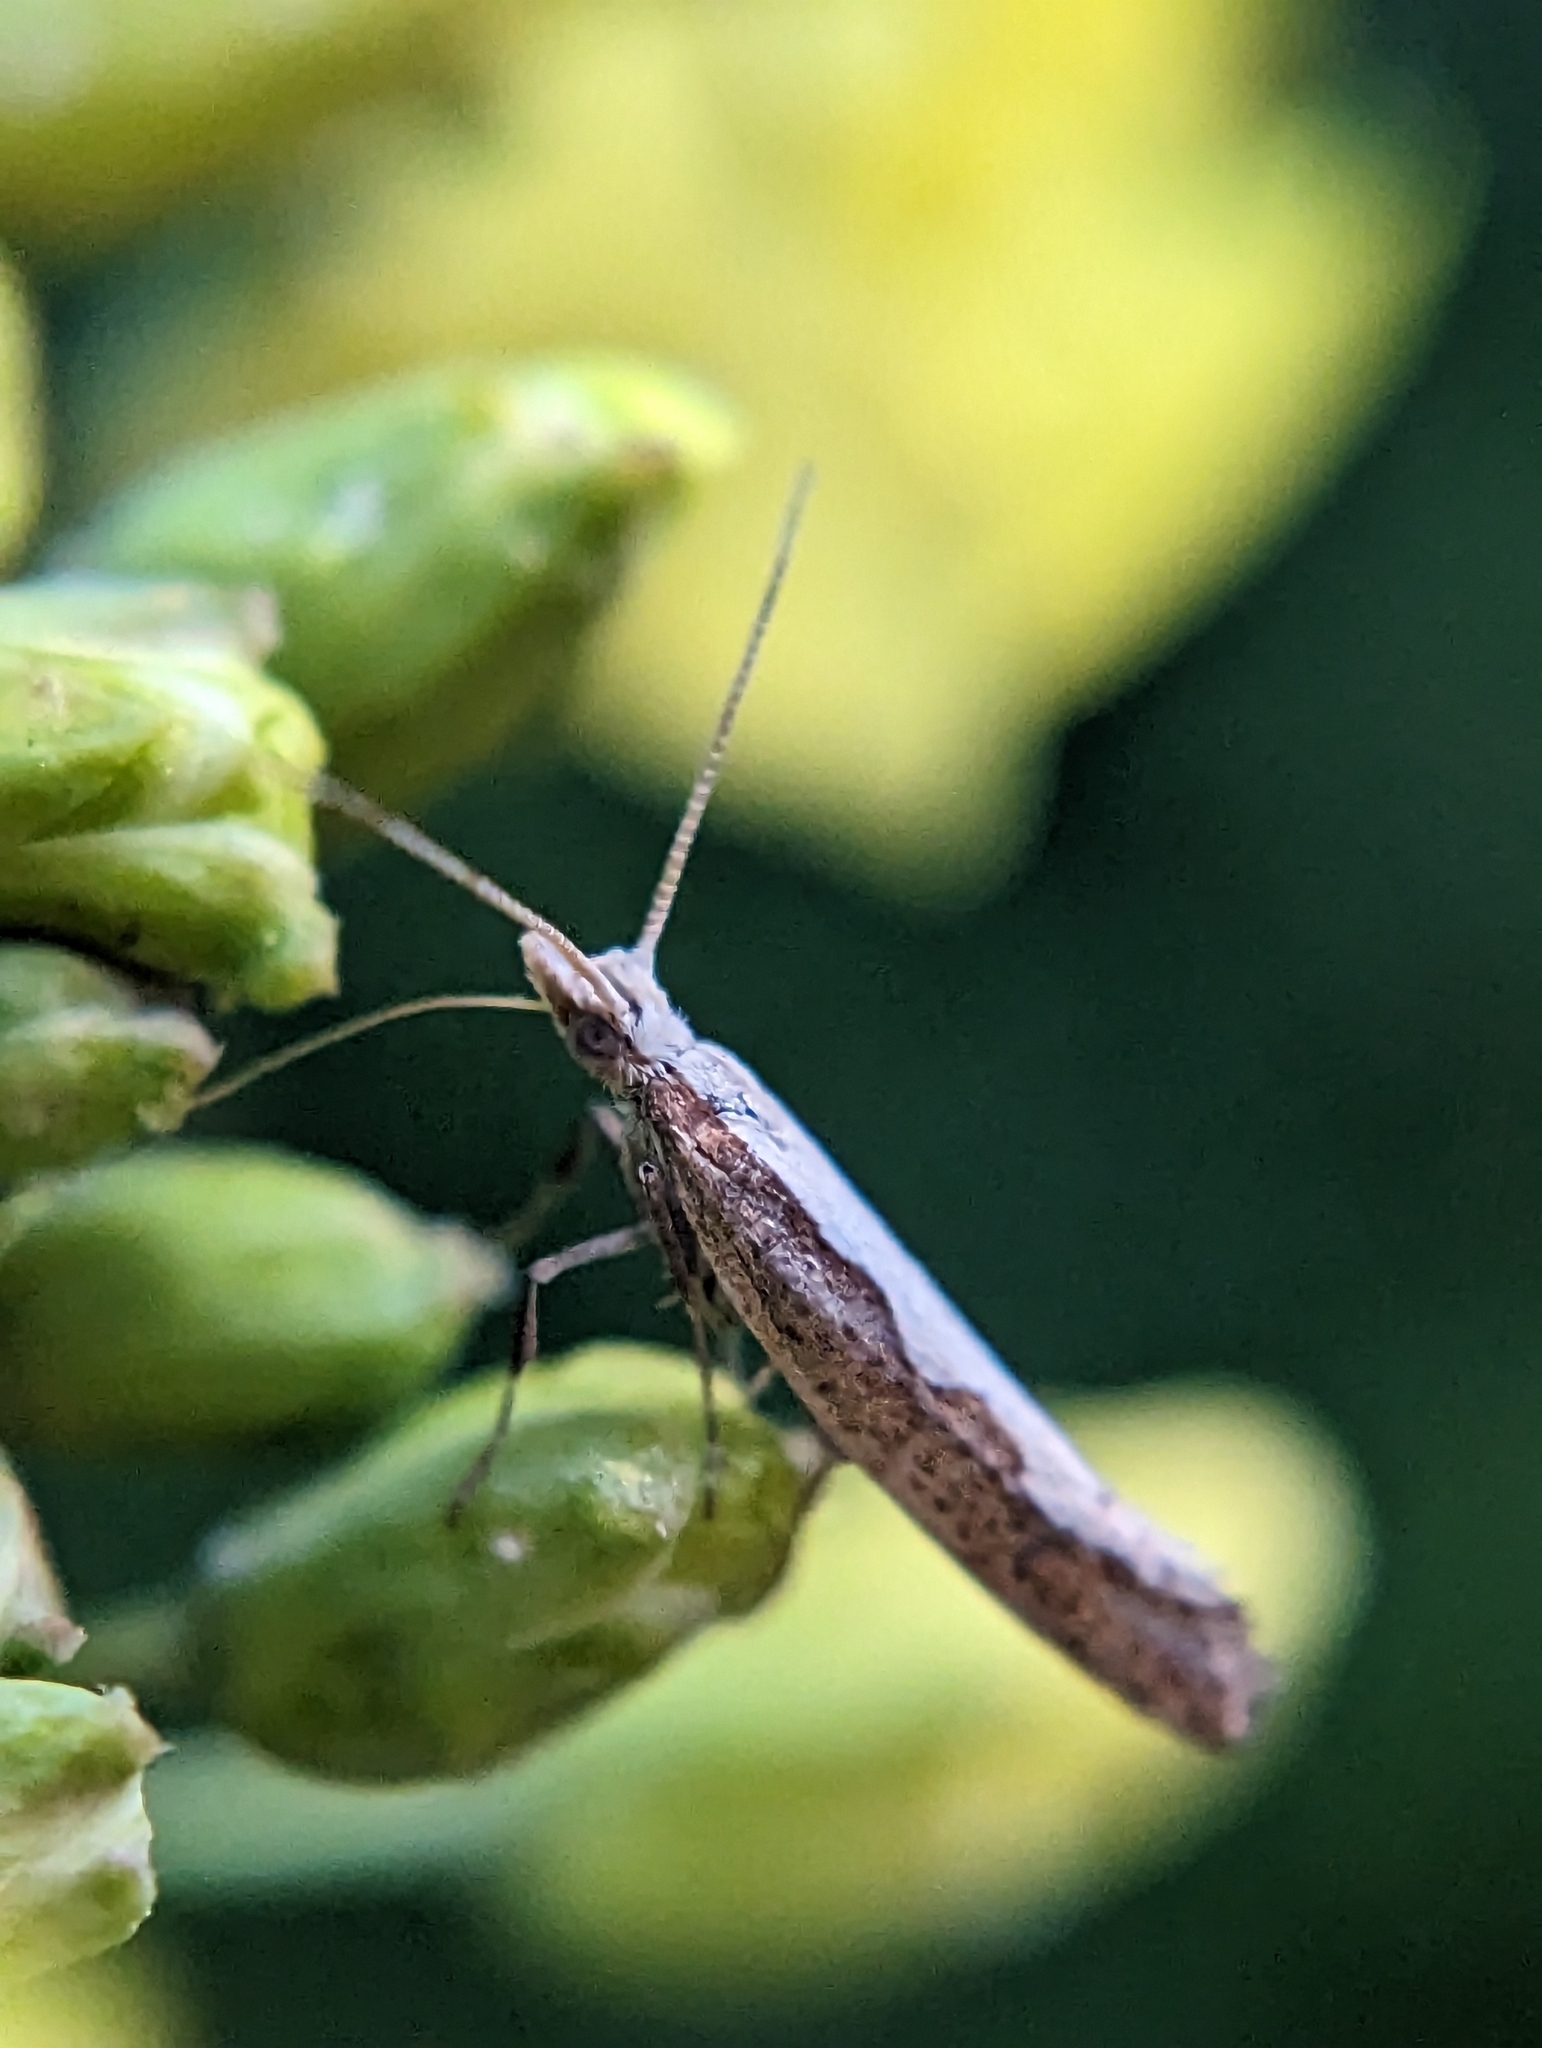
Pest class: diamondback_moth